The Tom Ewell Show

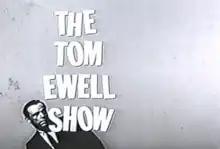

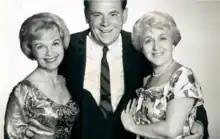
Left to right: Marilyn Erskine, Tom Ewell, and Mabel Albertson in a promotional photograph for "The Tom Ewell Show".

The Tom Ewell Show, also known as The Trouble With Tom, is an American sitcom that aired on CBS during the 1960-61 television season. It depicts the challenges a husband and father faces as he resides in a household otherwise consisting entirely of women and girls.